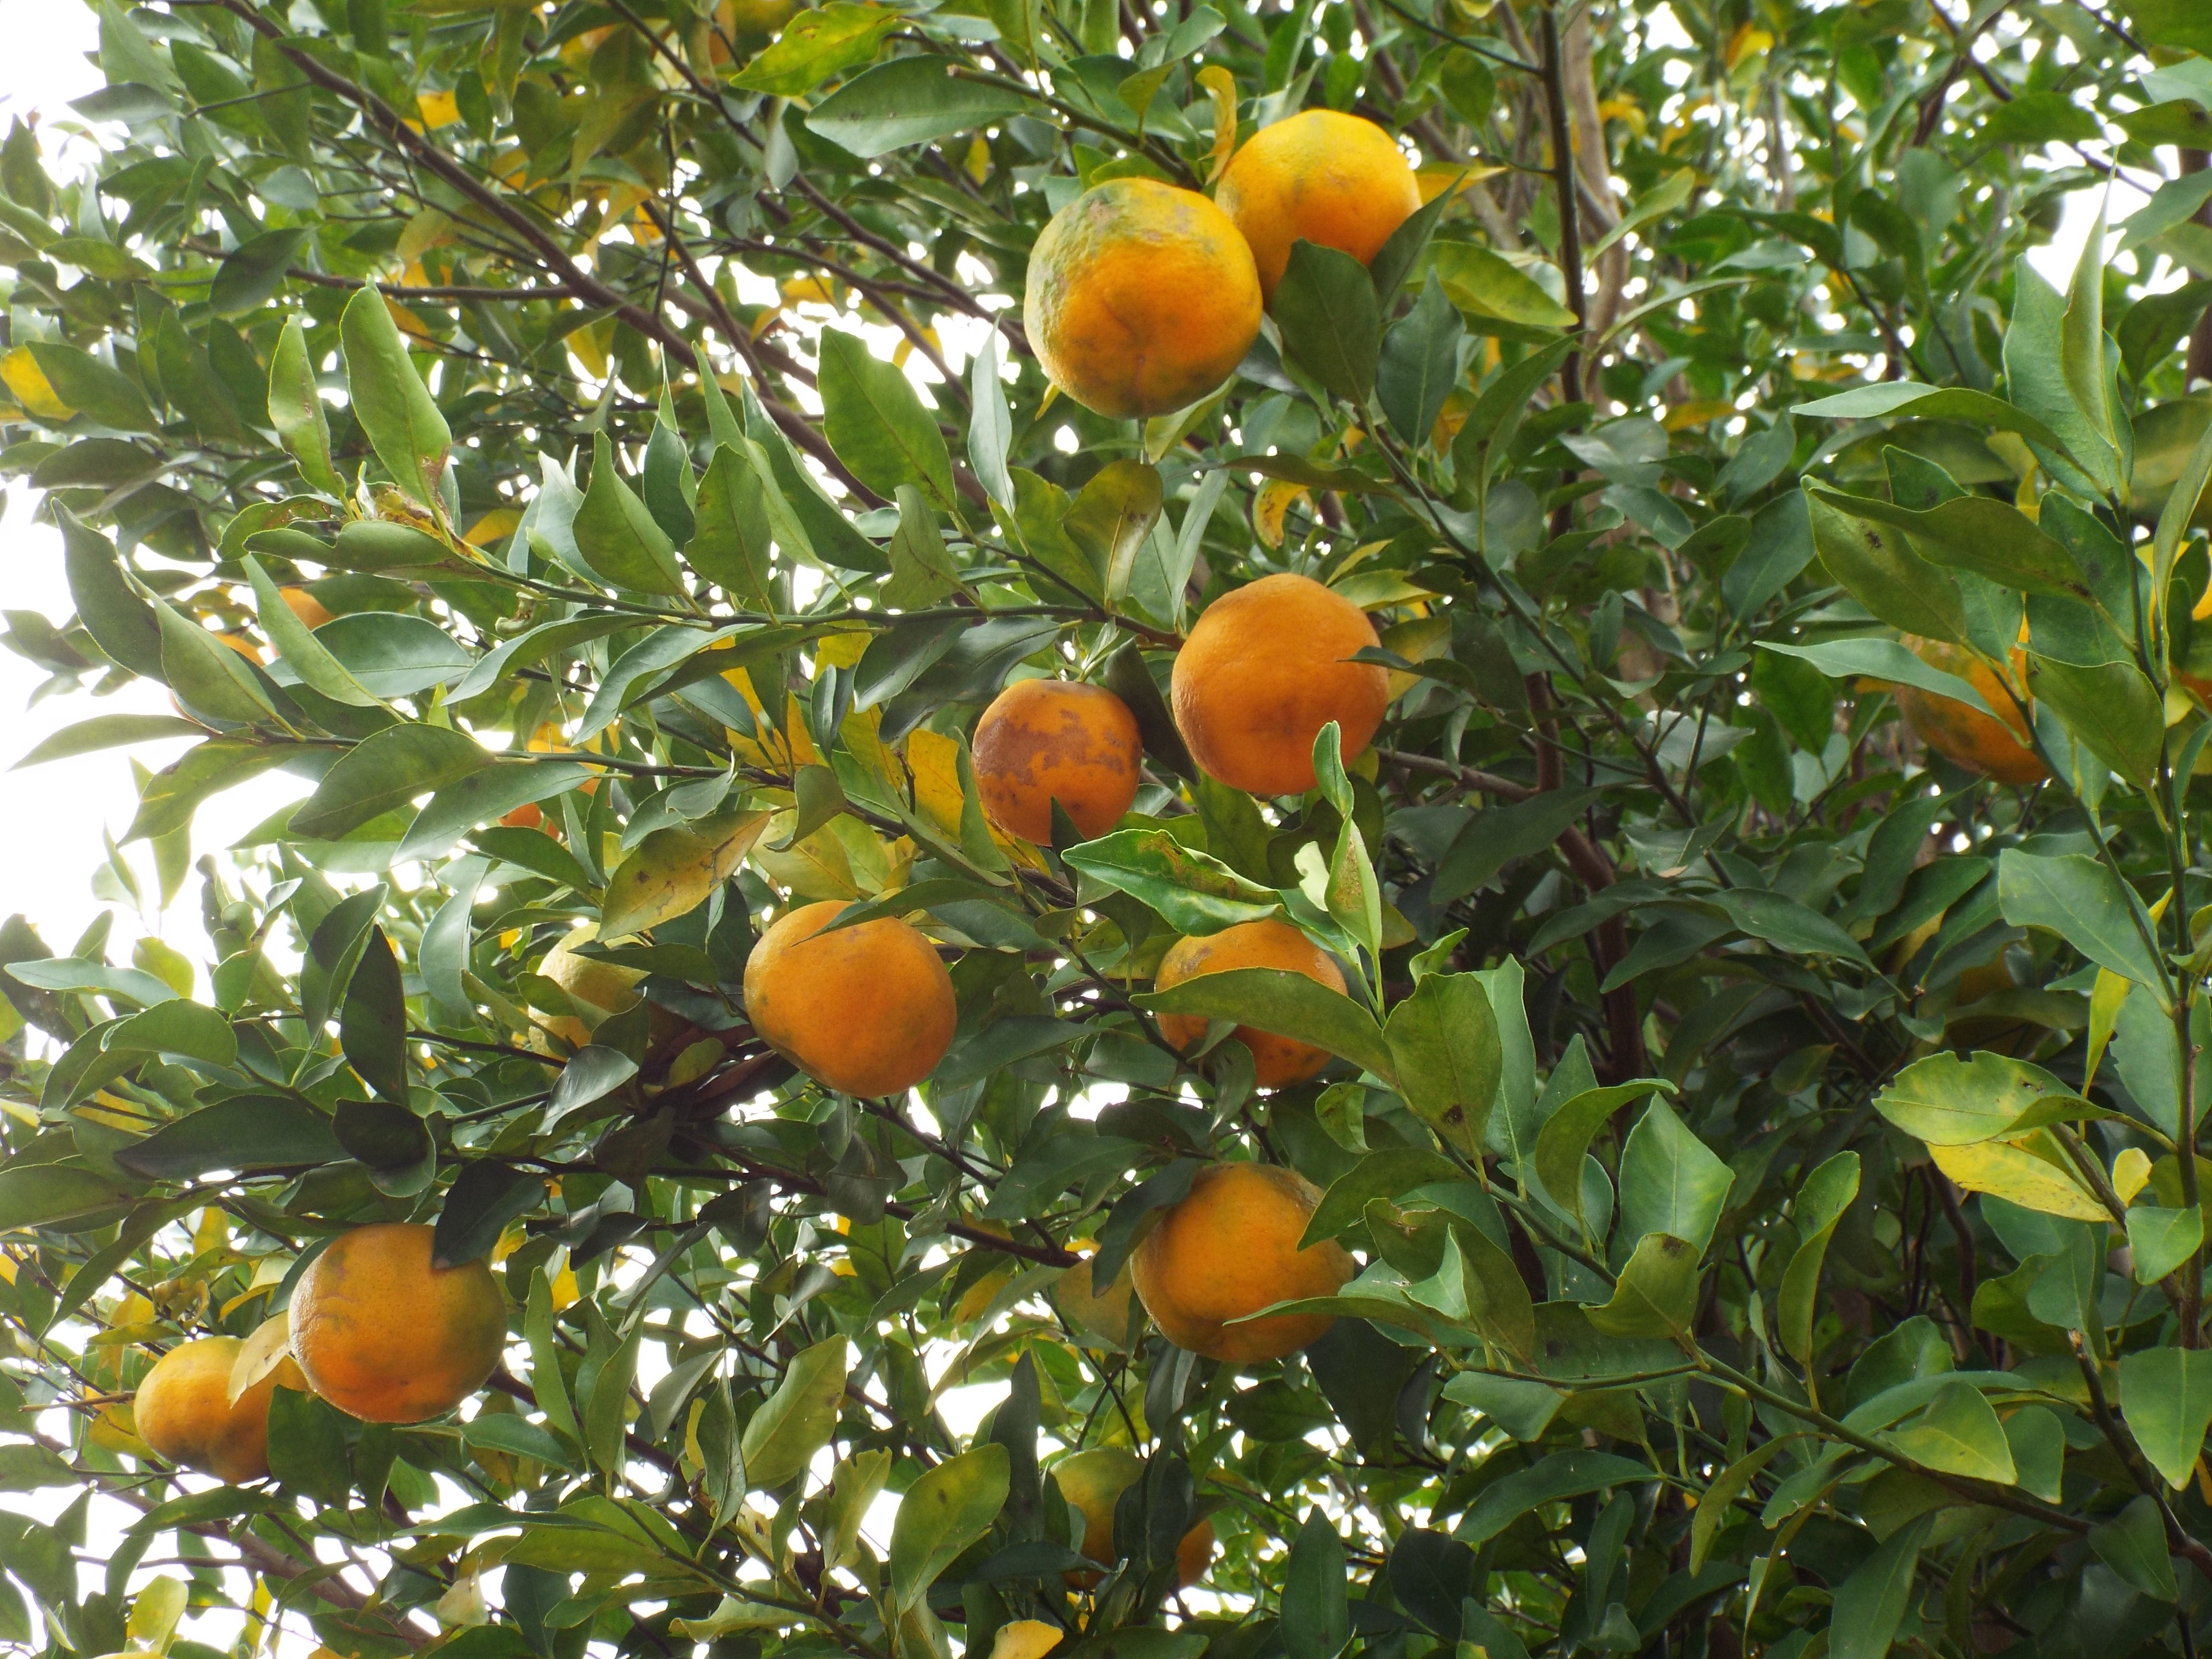
branch, plant, fruit, flower, food, produce, evergreen, tangerine, kumquat, citrus, bergamot, flowering plant, bitter orange, mandarin orange, land plant, tangelo, yuzu, calamondin